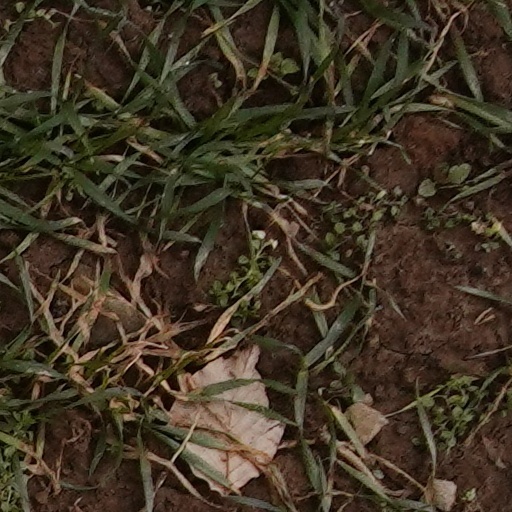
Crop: wheat